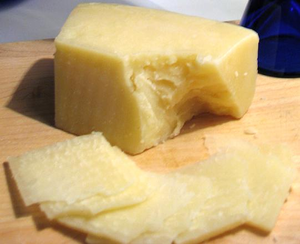
Le Pecorino Romano est un fromage traditionnel à base de lait entier de brebis, à pâte pressée cuite, provenant du territoire des régions de la Sardaigne, du Latium et de la province de Grosseto.